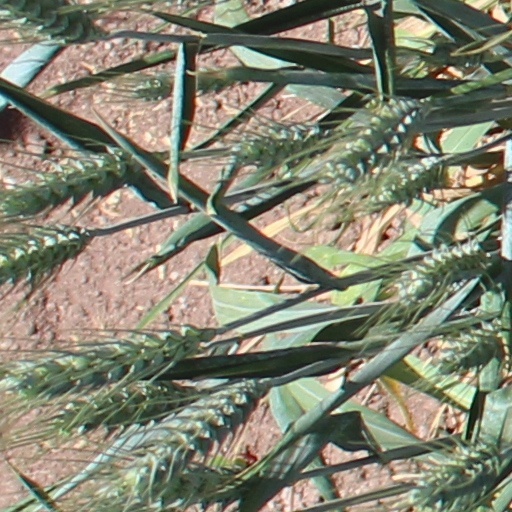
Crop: wheat